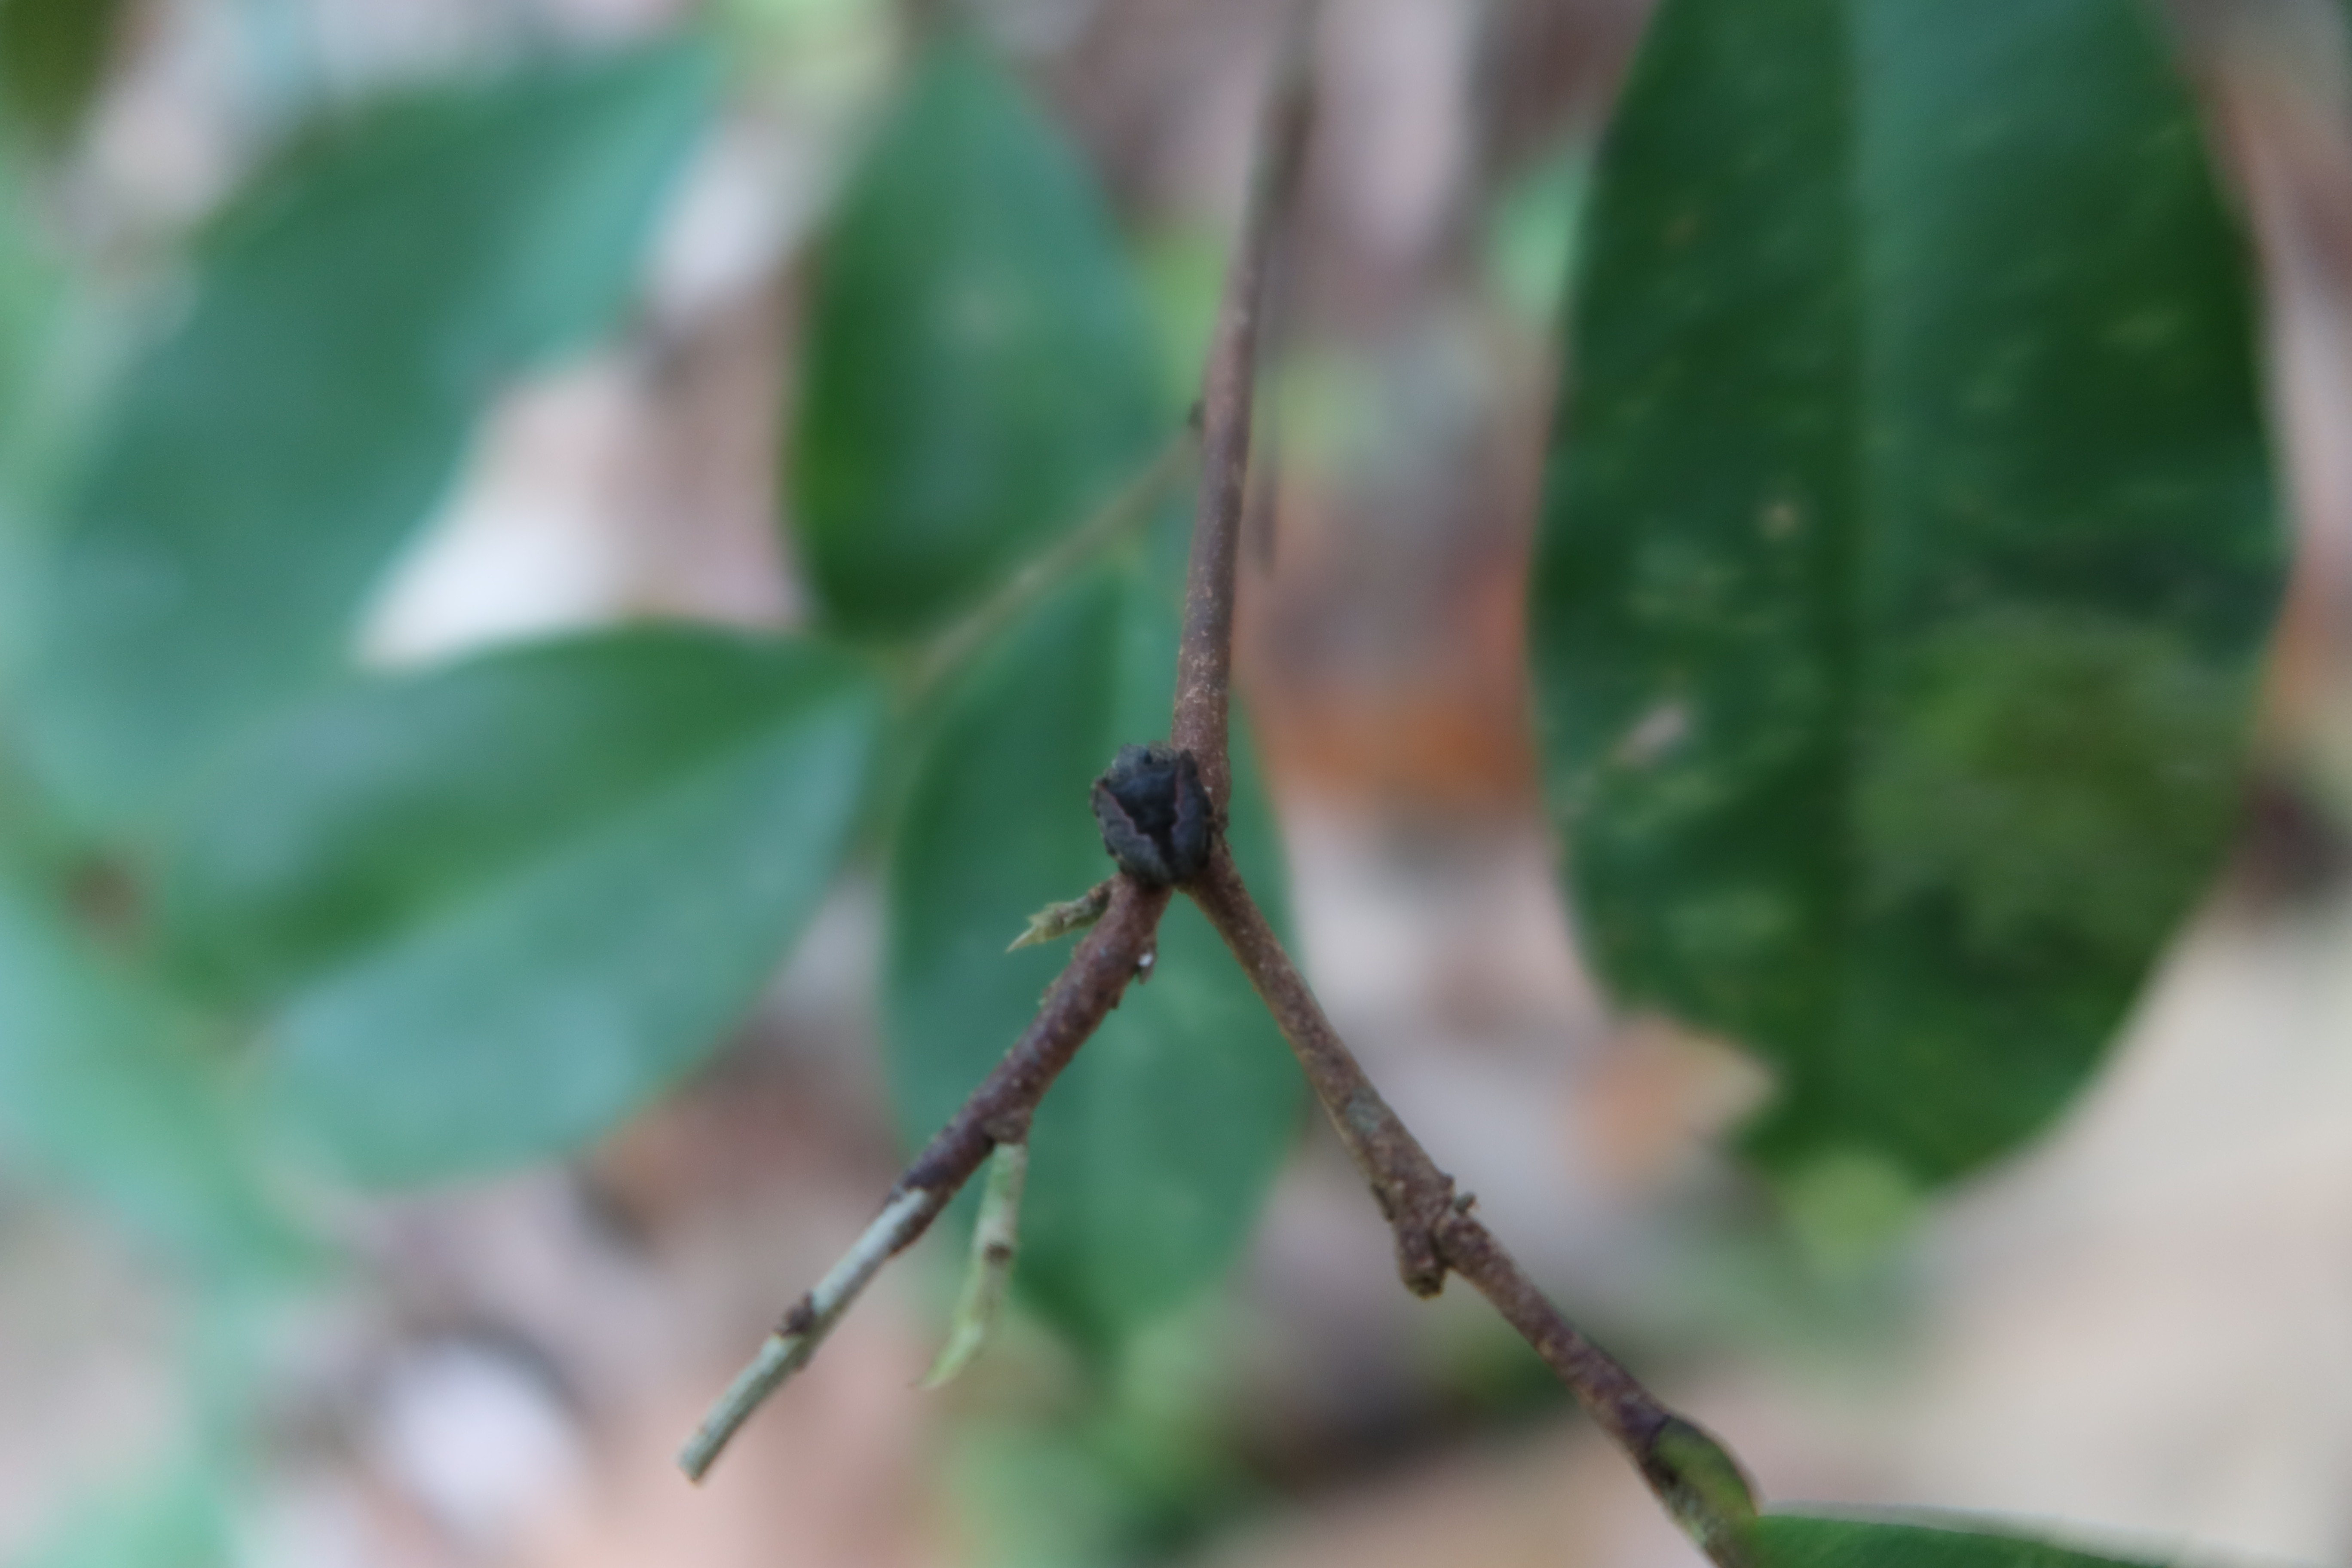
Label: Flea Beetles